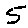
Label: 5